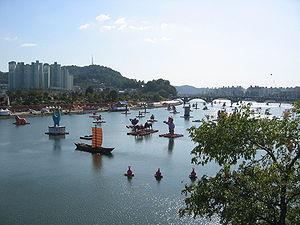
Jinju est une ville de la Corée du Sud, dans la province du Gyeongsang du Sud.
La rivière Nam est une rivière de Corée du Sud, qui coule à travers la province du Gyeongsang du Sud. C'est un affluent du fleuve Nakdong.